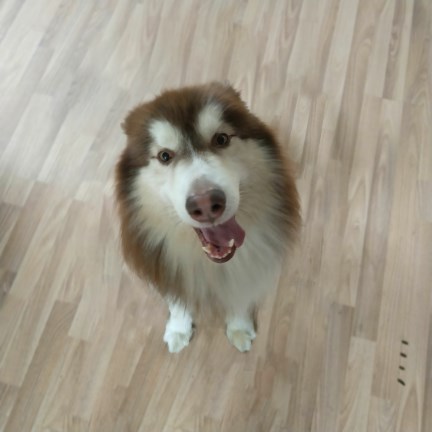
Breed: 1324-n000004-malamute